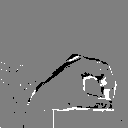
ASL letter: o